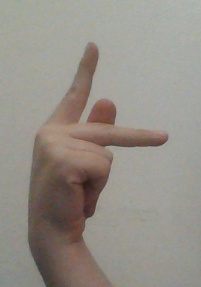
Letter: dha